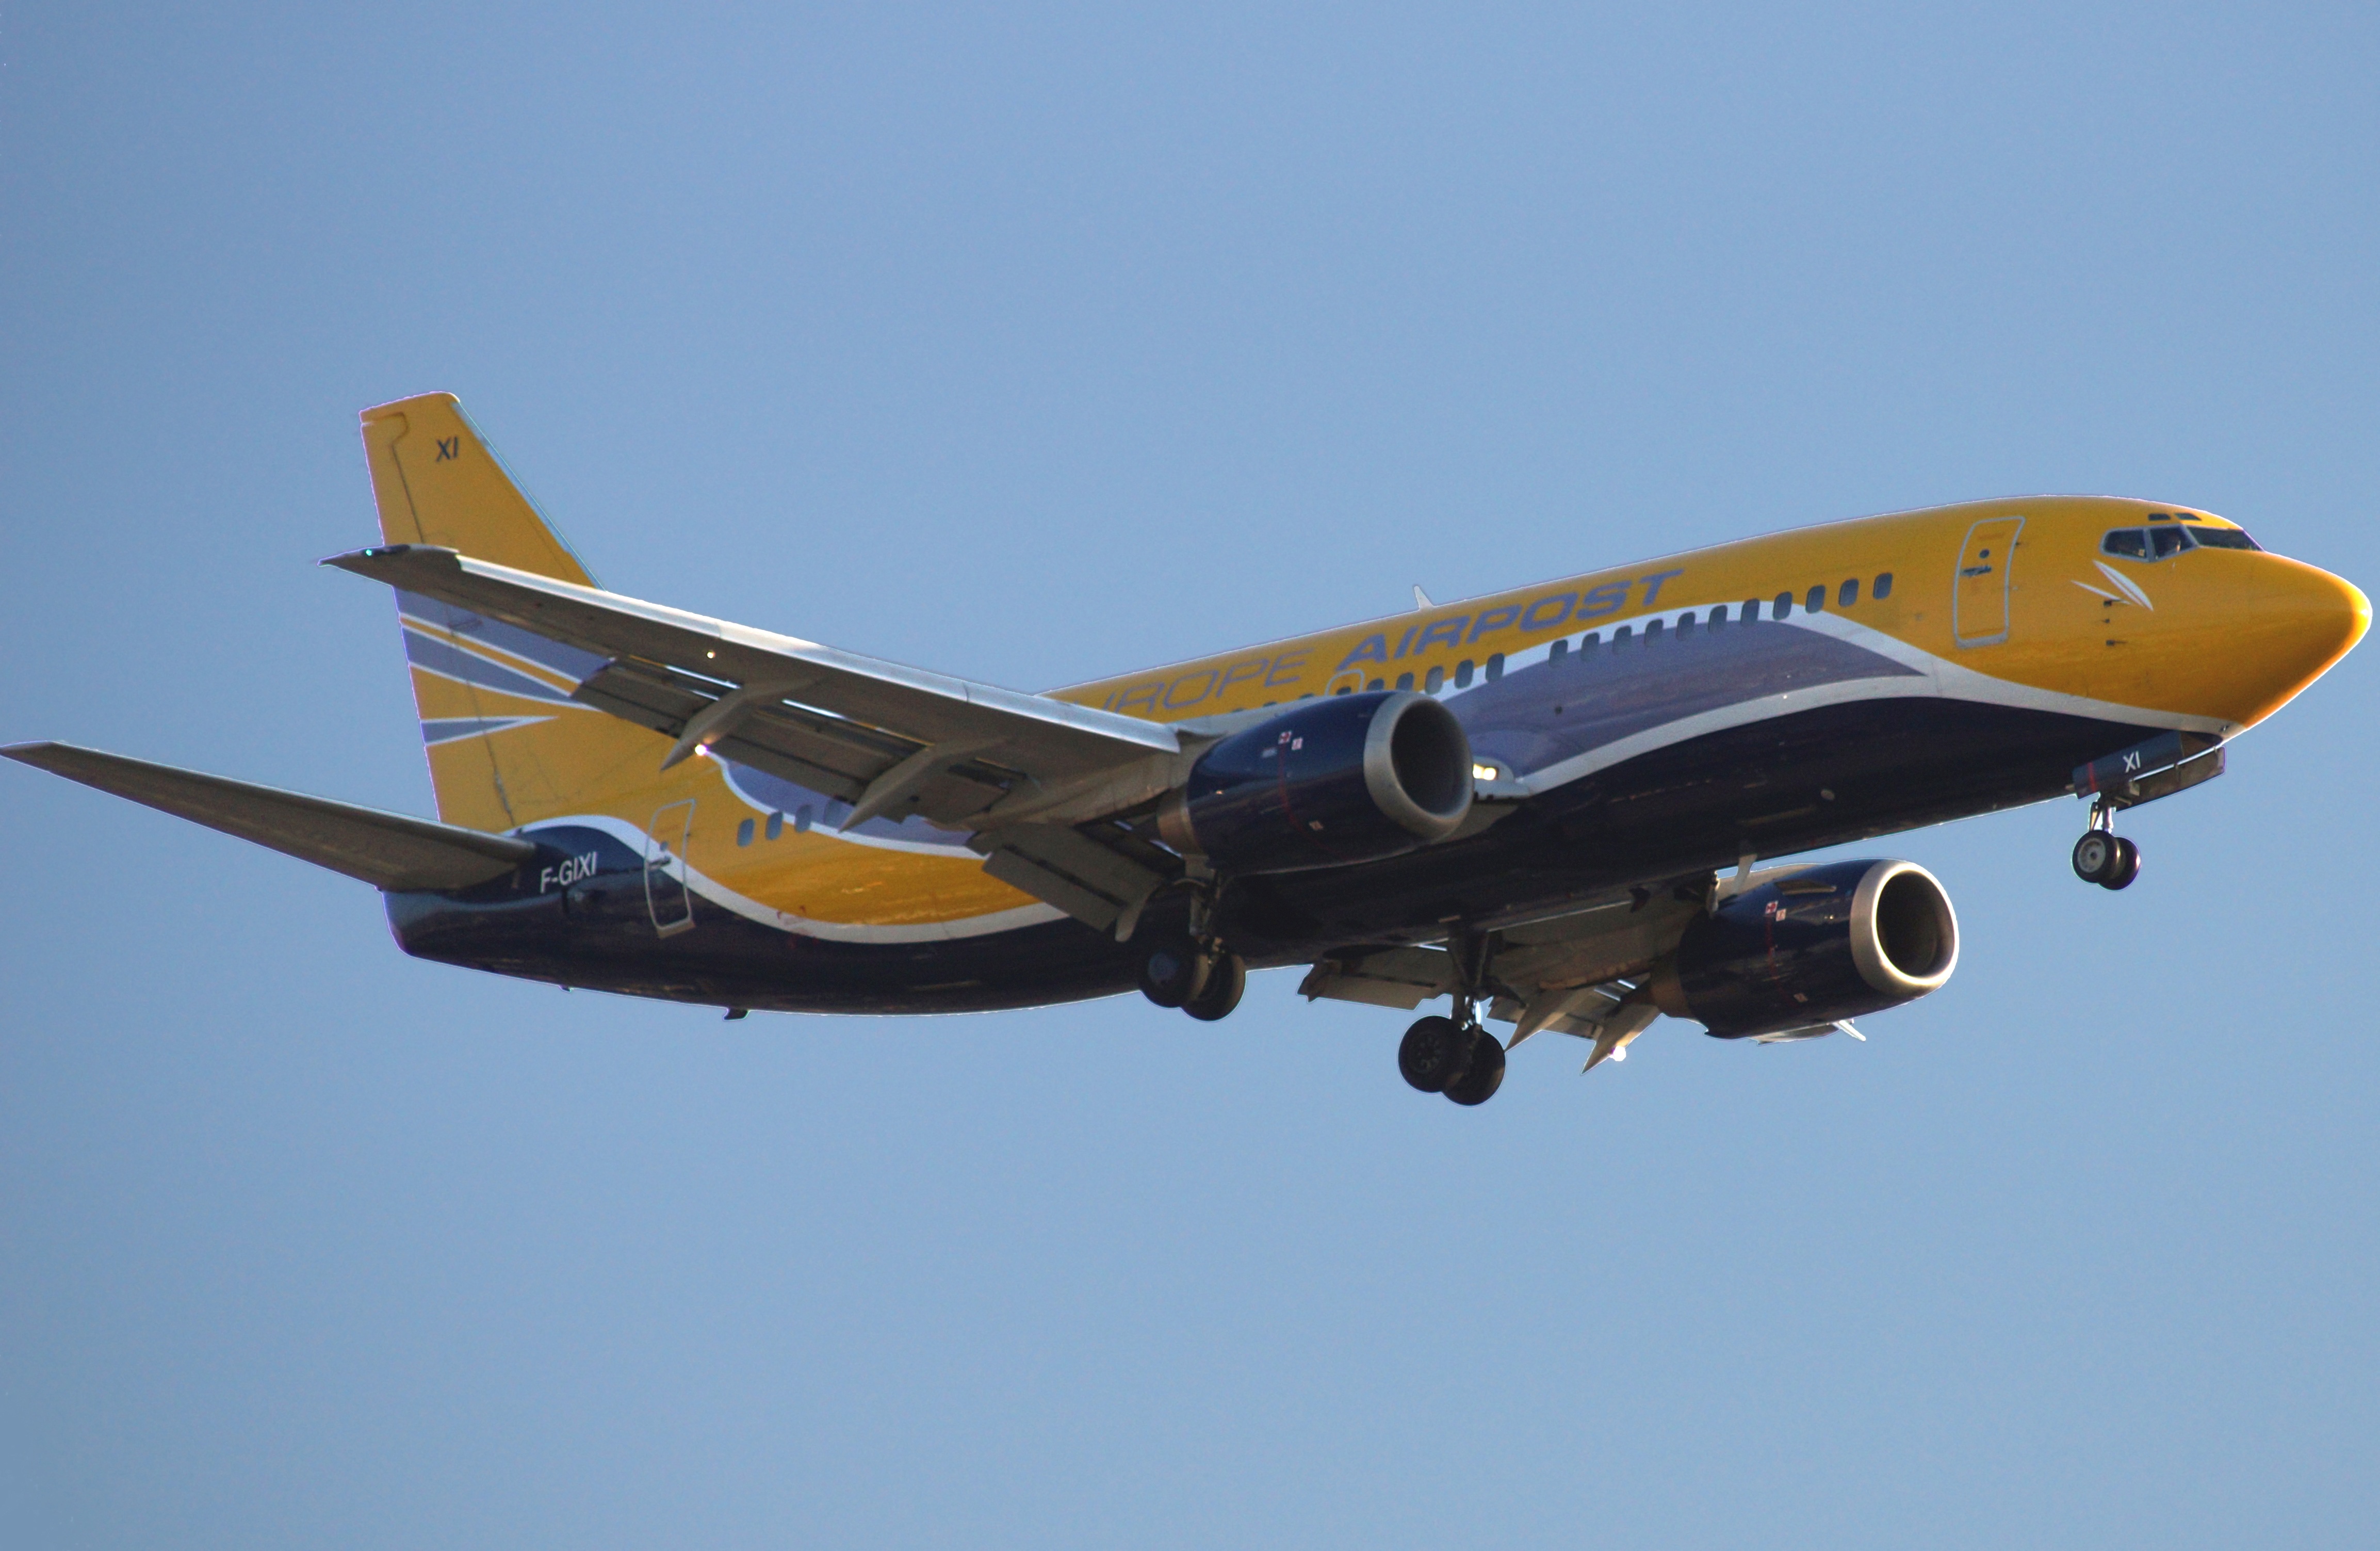
wing, airplane, aircraft, vehicle, airline, aviation, flight, airliner, traveling, boeing, takeoff, air force, jet aircraft, boeing 767, air travel, boeing 737, atmosphere of earth, wide body aircraft, narrow body aircraft, boeing 737 next generation, b737 348qc